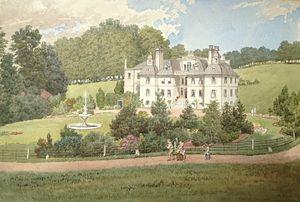
Sir Robert Clayton, 3ᵉ baronnet était un homme politique anglais.